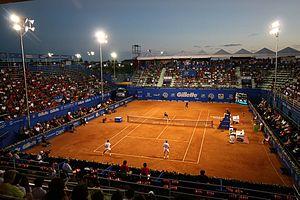
Le tournoi du Brésil est un tournoi de tennis professionnel masculin et féminin.